1002 Olbersia

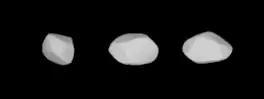
Lightcurve-based 3D-model of "Olbersia"

In October 2007, a rotational lightcurve of "Olbersia" was obtained from photometric observations by French amateur astronomer Pierre Antonini. Lightcurve analysis gave a well-defined rotation period of hours with a brightness variation of 0.38 magnitude.